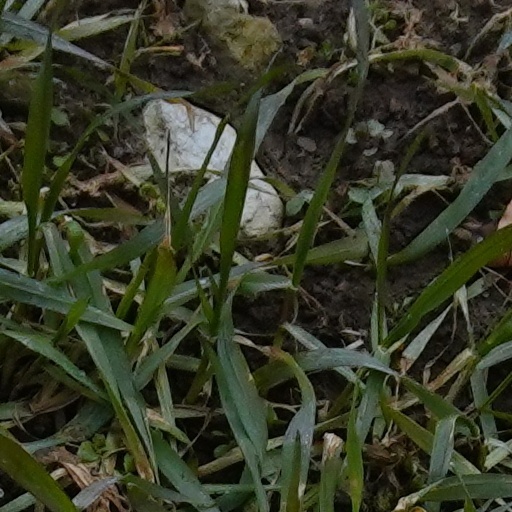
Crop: wheat